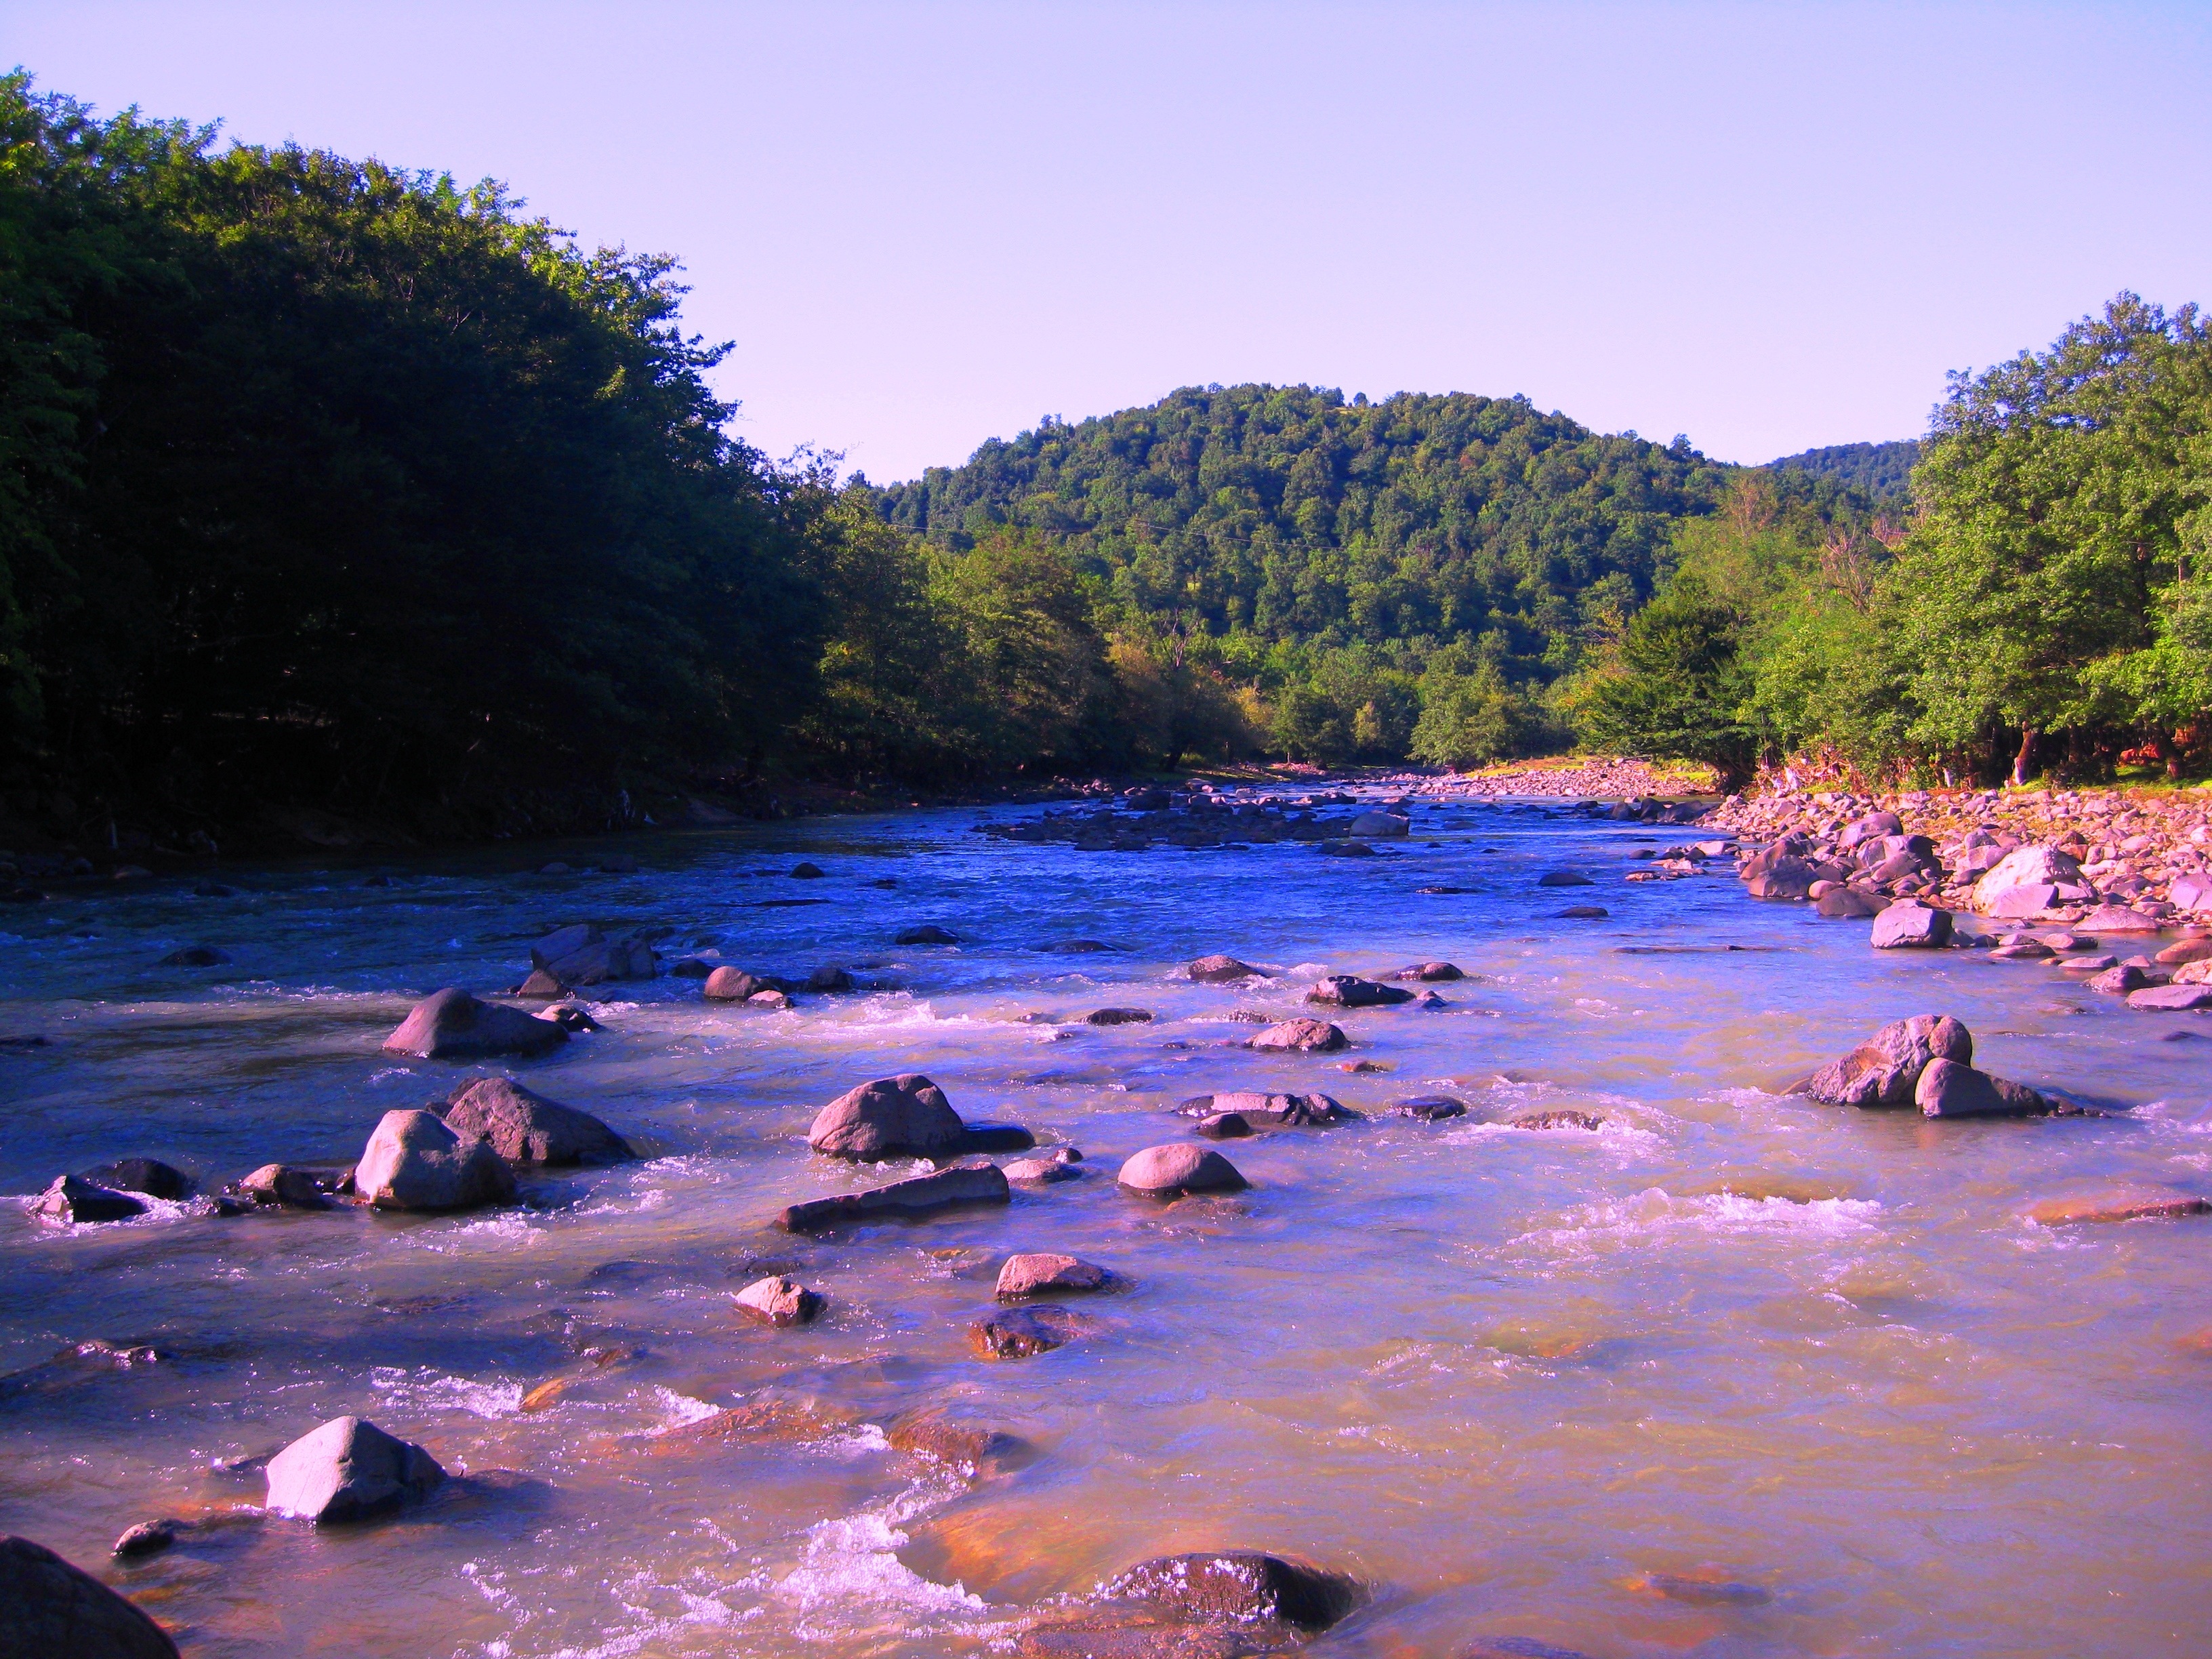
landscape, sea, tree, water, nature, forest, outdoor, rock, creek, wilderness, mountain, light, fall, shore, lake, view, river, summer, travel, wild, environment, stream, green, reflection, tranquil, scenic, peaceful, natural, autumn, park, scenery, fresh, rapid, blue, season, body of water, scene, loch, landform, geographical feature, kutaisi, imereti